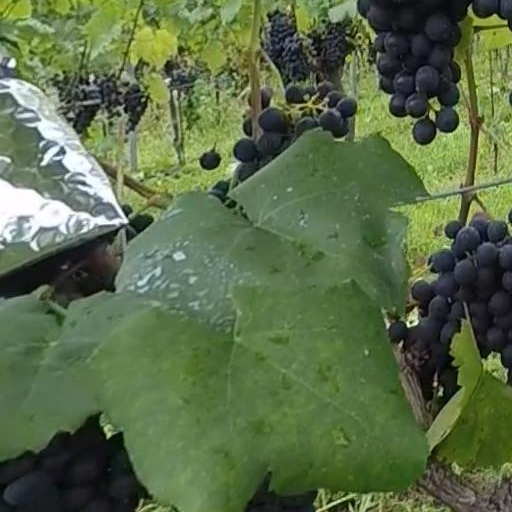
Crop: grape